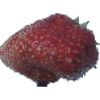
Label: strawberry_wedge